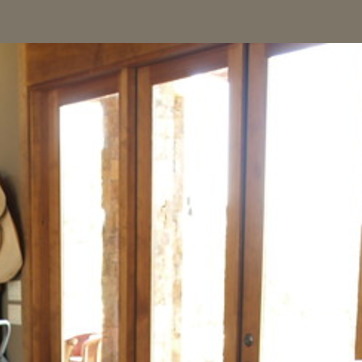
Material: glass